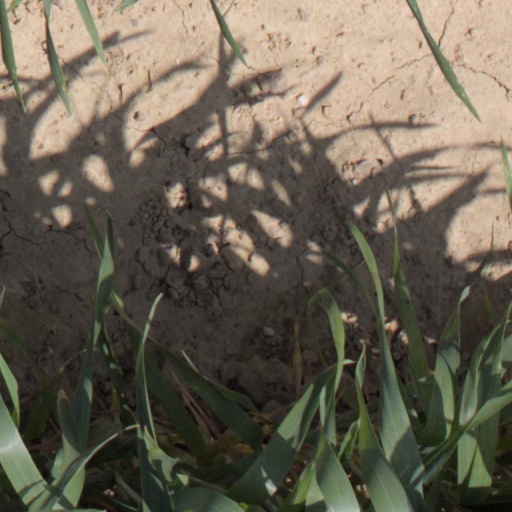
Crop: wheat